Fuet

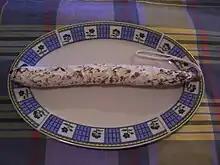

Fuet (lit. "whip") is a Catalan thin, dry-cured, sausage of pork meat in a pork gut, covered with white, edible mold—similar to salami. The most famous is made in the "comarca" (county) of Osona and is also known as "Vic fuet" ("fuet de Vic", after the city of Vic, capital of Osona). Other places that have long tradition of making it are the city of Olot and the surrounding areas.